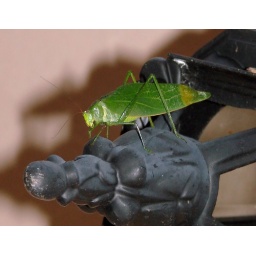
katydid by bathroom sink